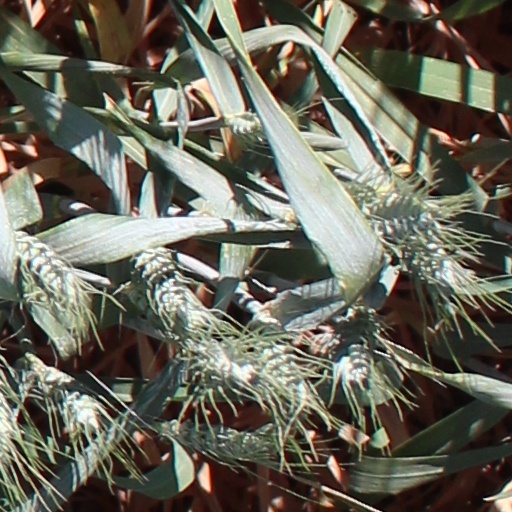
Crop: wheat